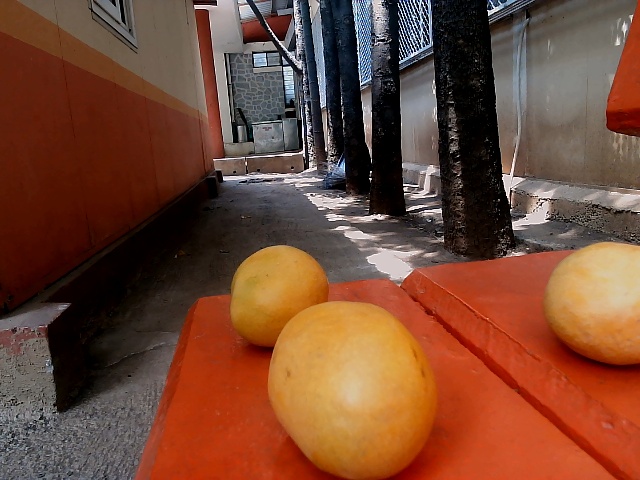
Label: Ripe_Mango